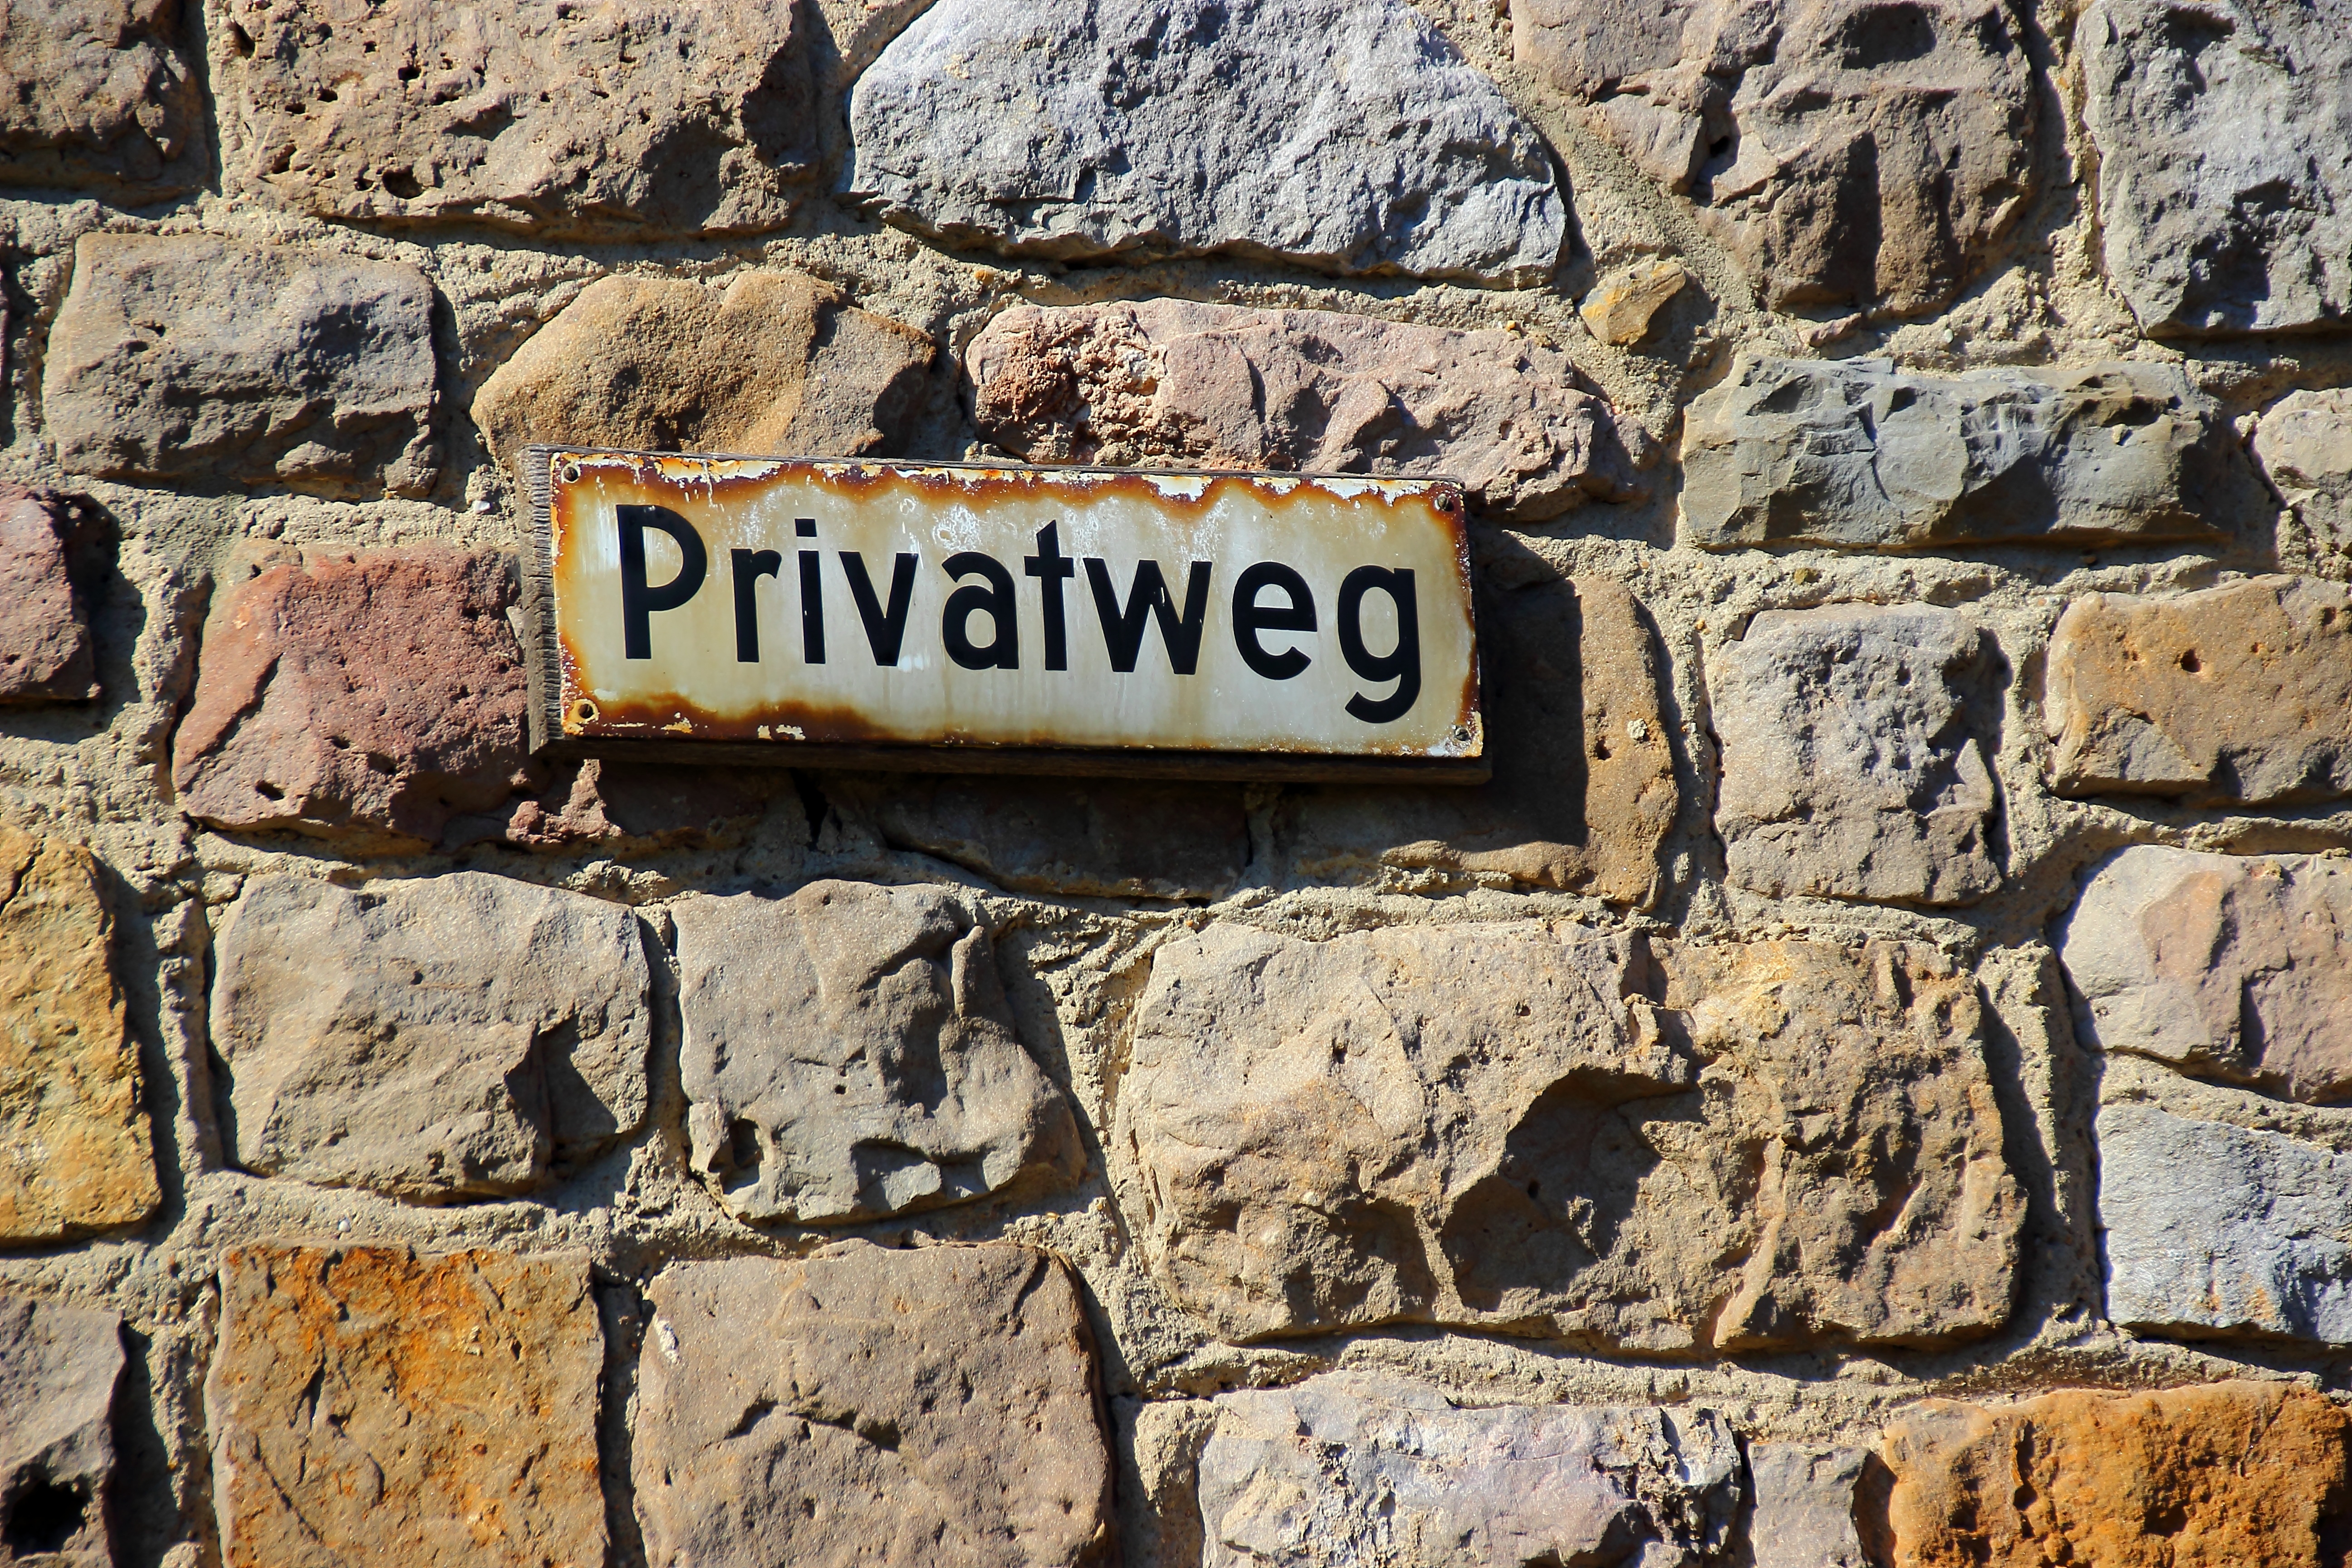
rock, wall, sign, property, street sign, brick, note, geology, temple, ruins, shield, history, private, demarcation, ancient history, private road, private thing